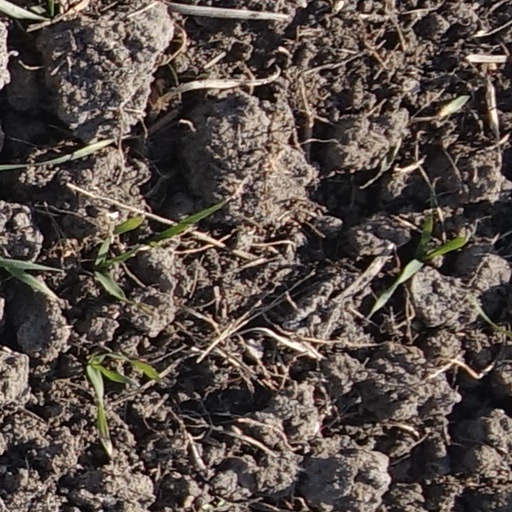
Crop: wheat